Swedish battery of Fort Gustav III

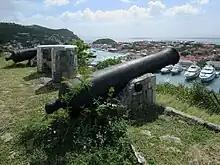
Canons on the grounds of Fort Gustav

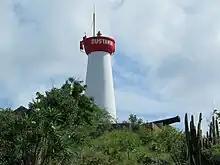
Gustavia Lighthouse, located on the grounds of Fort Gustav

In 1952, the "Météo France" weather station was built on the grounds of Fort Gustav. In 1961, the Gustavia Lighthouse was built on the grounds. In 1995, the remains of Fort Gustav were registered on the French national list of historic monuments. In 2004, the weather station was renamed "Espace Météo Caraïbes" and provided a meteorological museum space. In 2017, two period canons were added to the grounds of Fort Gustav, loaned by the Swedish Navy Museum. Archeological studies of the fort's remains were done in 2020 and 2023.